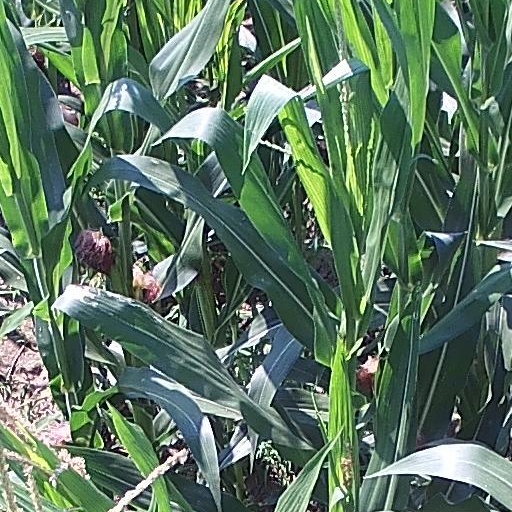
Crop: maize; corn